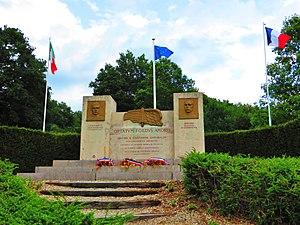
Lachalade Monument aux Garibaldiens
Le monument aux Garibaldiens est un monument commémoratif de la Première Guerre mondiale, situé sur le territoire de la commune de Lachalade, dans le département de la Meuse, à l'ouest de Verdun.
La liste des mémoriaux de la Première Guerre mondiale en France répertorie les monuments et mémoriaux ainsi que les stèles qui honorent la mémoire des morts aux combats, des victimes de bombardements ou d’exactions de l'ennemi ainsi que celle de personnels de santé, de chefs militaires ou politiques pendant la Grande Guerre. Cette liste de prend pas en compte les monuments aux morts communaux.
Lachalade est une commune française située dans le département de la Meuse, en région Grand Est.
Cette page concerne les événements qui se sont produits durant l'année 1932 en Lorraine.